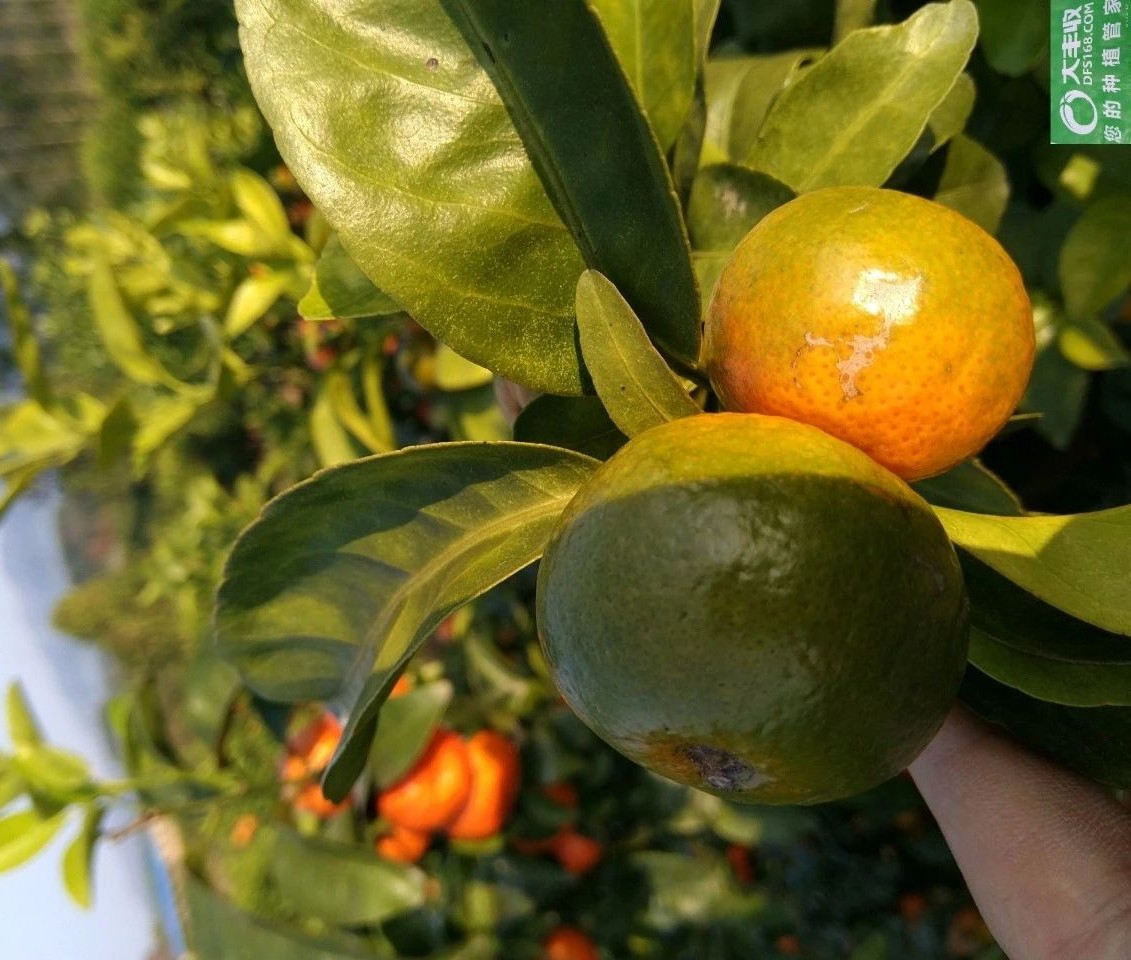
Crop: unknown
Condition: citrus_citrus_greening_disease